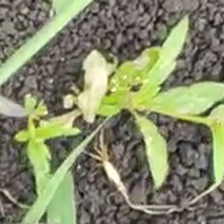
Weed species: Moti_dudhi(Euphorbia_geneculata_L)